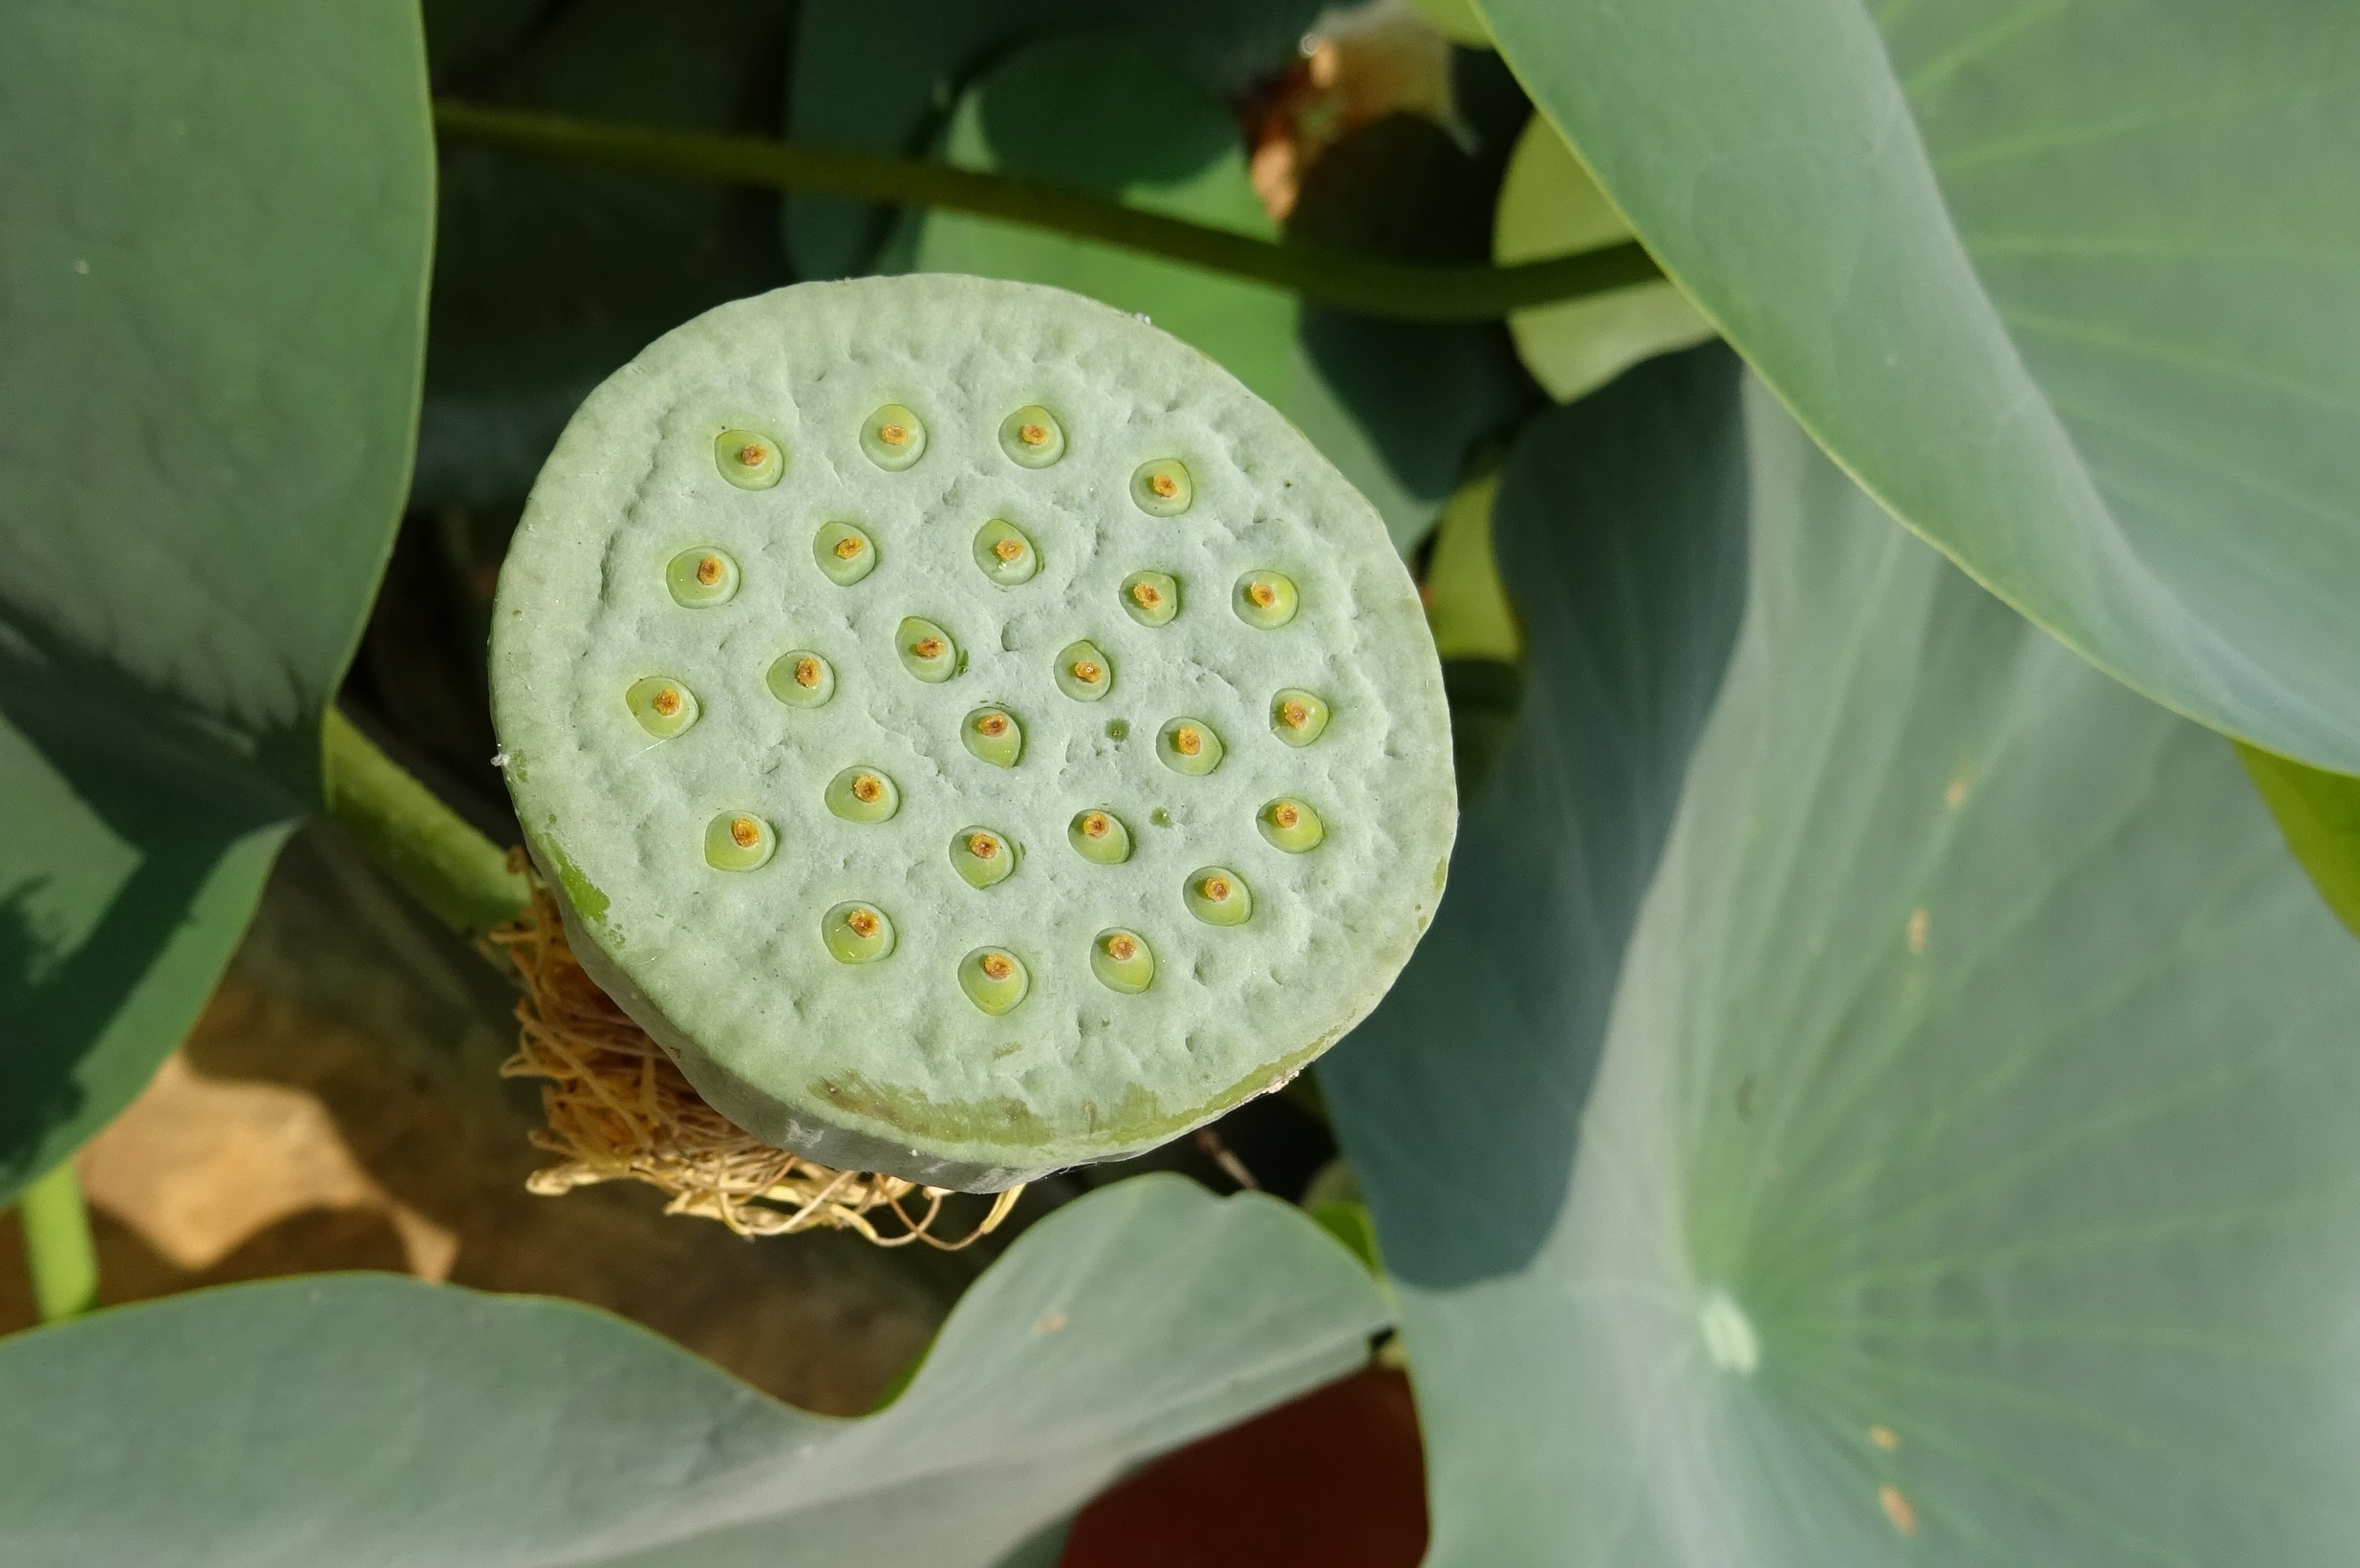
plant, fruit, leaf, flower, food, green, produce, botany, pod, seed pod, nelumbo nucifera, indian lotus, sacred lotus, bean of india, aquatic plant, nelumbonaceae, dharwad, flora, lotus, india, macro photography, flowering plant, land plant